Haddinnet

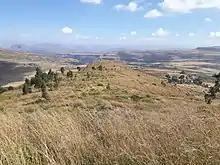
Grassland on Imba Abba Salama

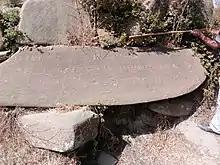
Italian memorial stone on the top of Dabba Selama Mountain

The "tabia" centre Addi Idaga holds a few administrative offices, a health post, a primary school, and some small shops. Saturday is the market day. There are a few more primary schools across the "tabia". The main other populated places are: